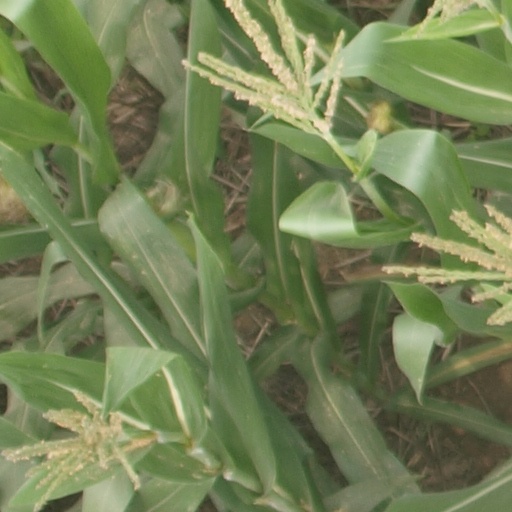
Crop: maize; corn